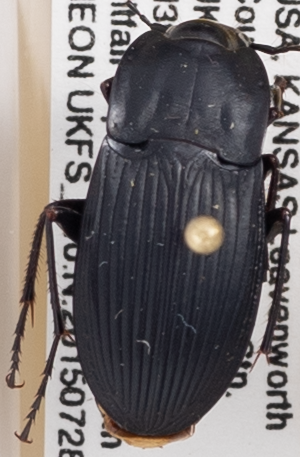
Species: Dicaelus furvus
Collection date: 2015-07-28
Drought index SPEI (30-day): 1.69
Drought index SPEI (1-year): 1.064
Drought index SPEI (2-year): -0.114